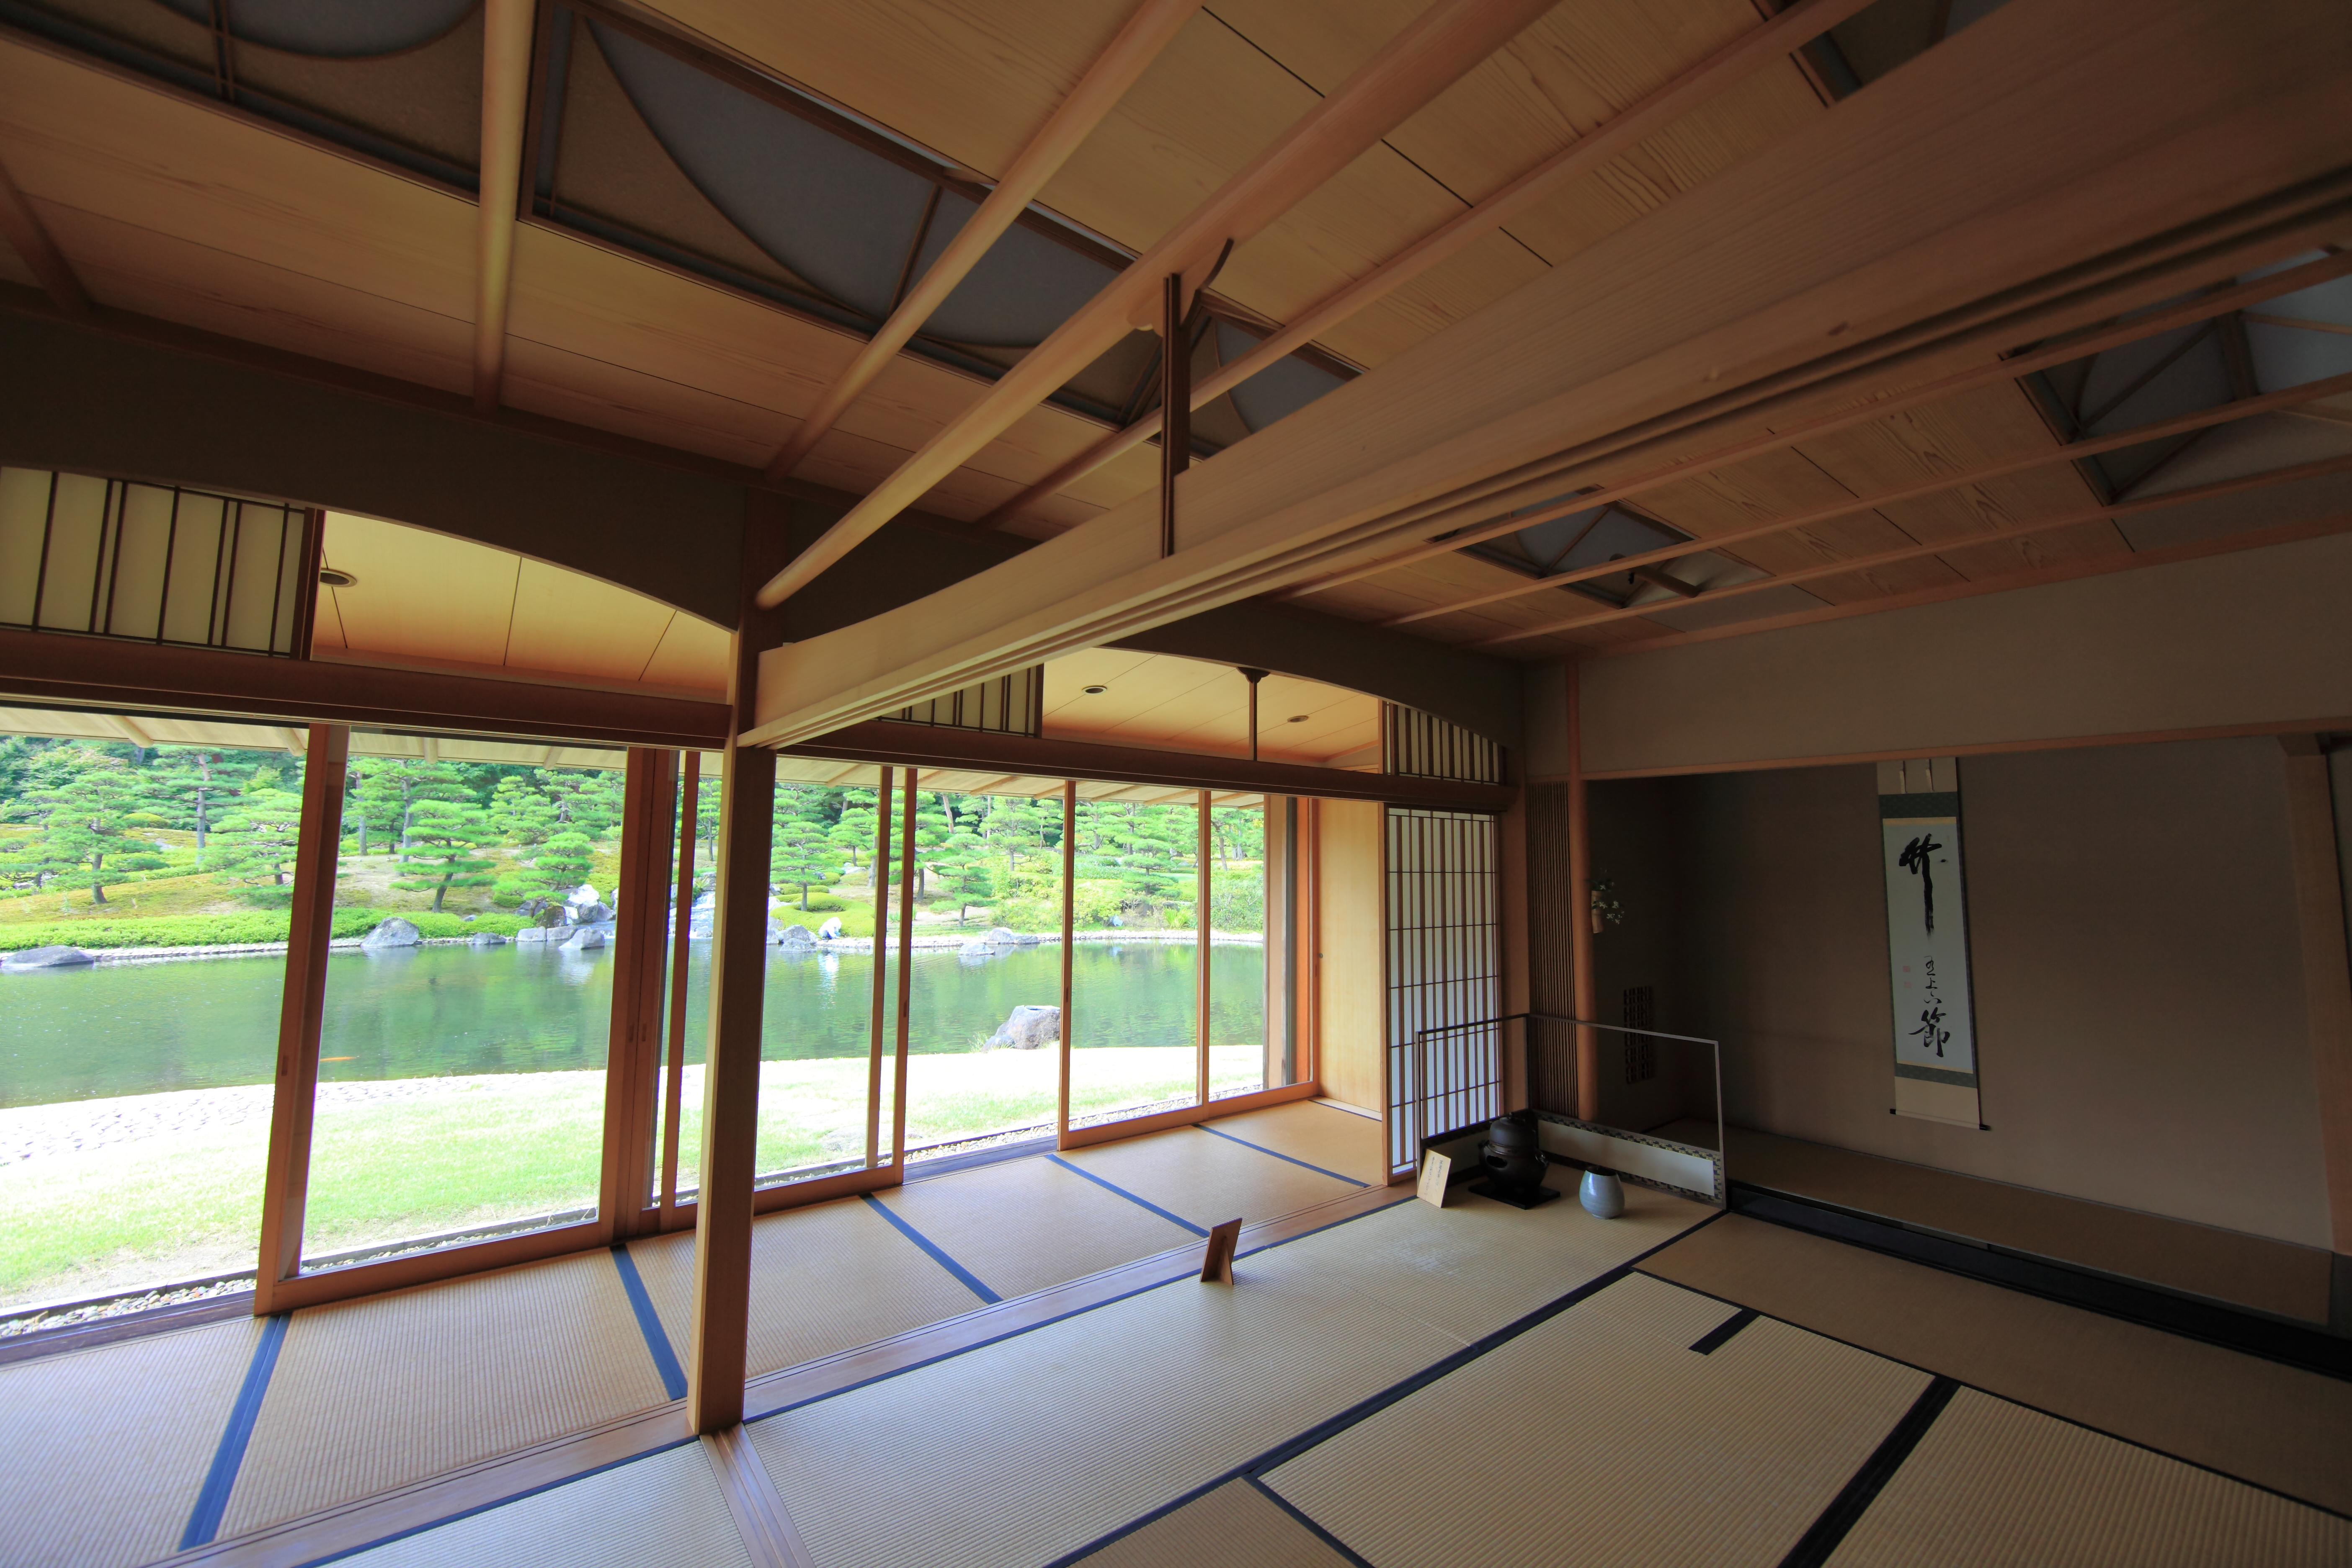
architecture, house, floor, interior, old, home, ceiling, high, ancient, residence, property, living room, room, interior design, design, japanese, 5d, style, hires, estate, markii, traditional, hi, res, resolution, tatami, condominium, real estate, daylighting